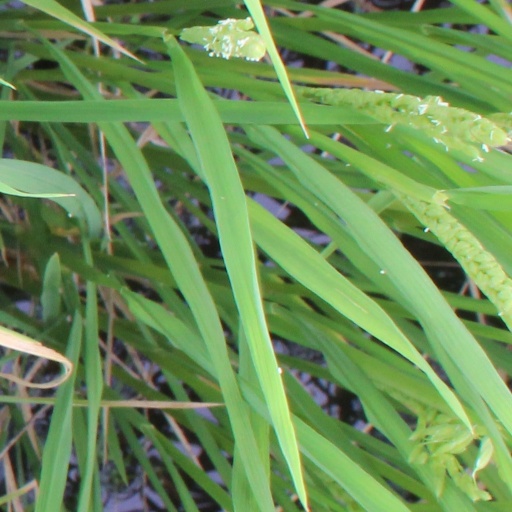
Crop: rice